Rugby Radio Station

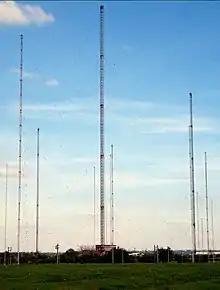
A view of the tallest masts in 2005.

Rugby Radio Station was a large British government radio transmission facility just east of the Hillmorton area of the town of Rugby, Warwickshire in England. The site straddled the A5 trunk road, with most of it in Warwickshire, and part on the other side of the A5 in Northamptonshire. First opened in 1926, at its height in the 1950s it was the largest radio transmitting station in the world, with a total of 57 radio transmitters, covering an area of . Traffic slowly dwindled from the 1980s onwards, and the site was closed between 2003 and 2007.